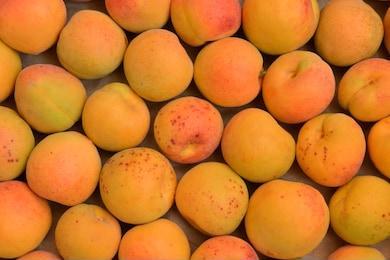
Label: others